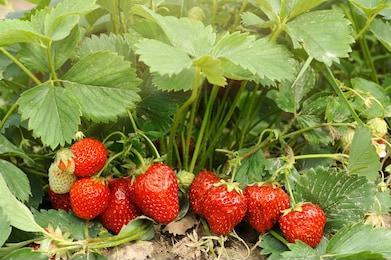
Label: Strawberry